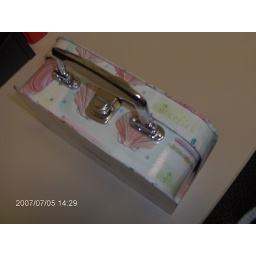
This cute box held all the items I received from Patricia in Portugal.